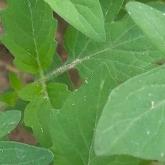
Crop: Tomato
Condition: healthy-leaf